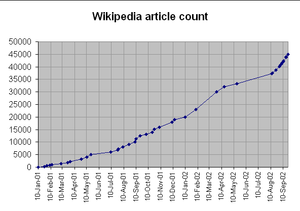
Wikipédia a été lancée officiellement le 15 janvier 2001 pour soutenir Nupedia, un projet semblable mais écrit uniquement par des experts. Wikipédia a grandi très rapidement au point de remplacer Nupedia, puis par la suite de devenir un projet mondial très important. Cette encyclopédie comptait en 2010 des millions de pages et d’articles rédigés par des centaines de milliers de bénévoles dans plus de deux cents langues.